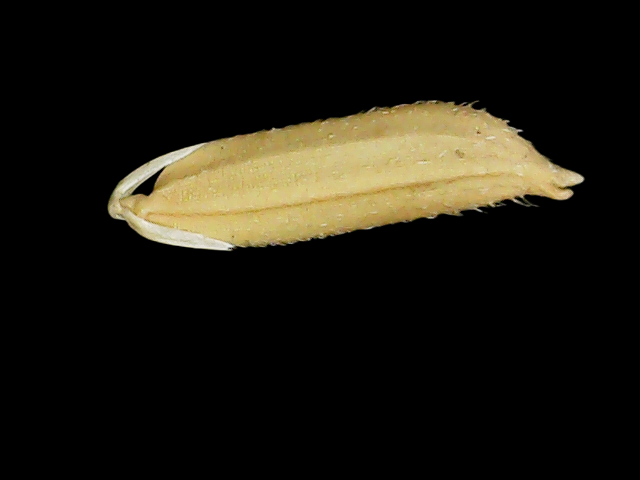
Rice variety: Binadhan07